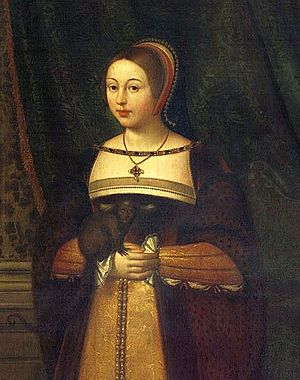
Jakob 4. af Skotland
Margaret Tudor, hans dronning.
Jakob 4. af Skotland var konge af Skotland fra 1488 til 1513.